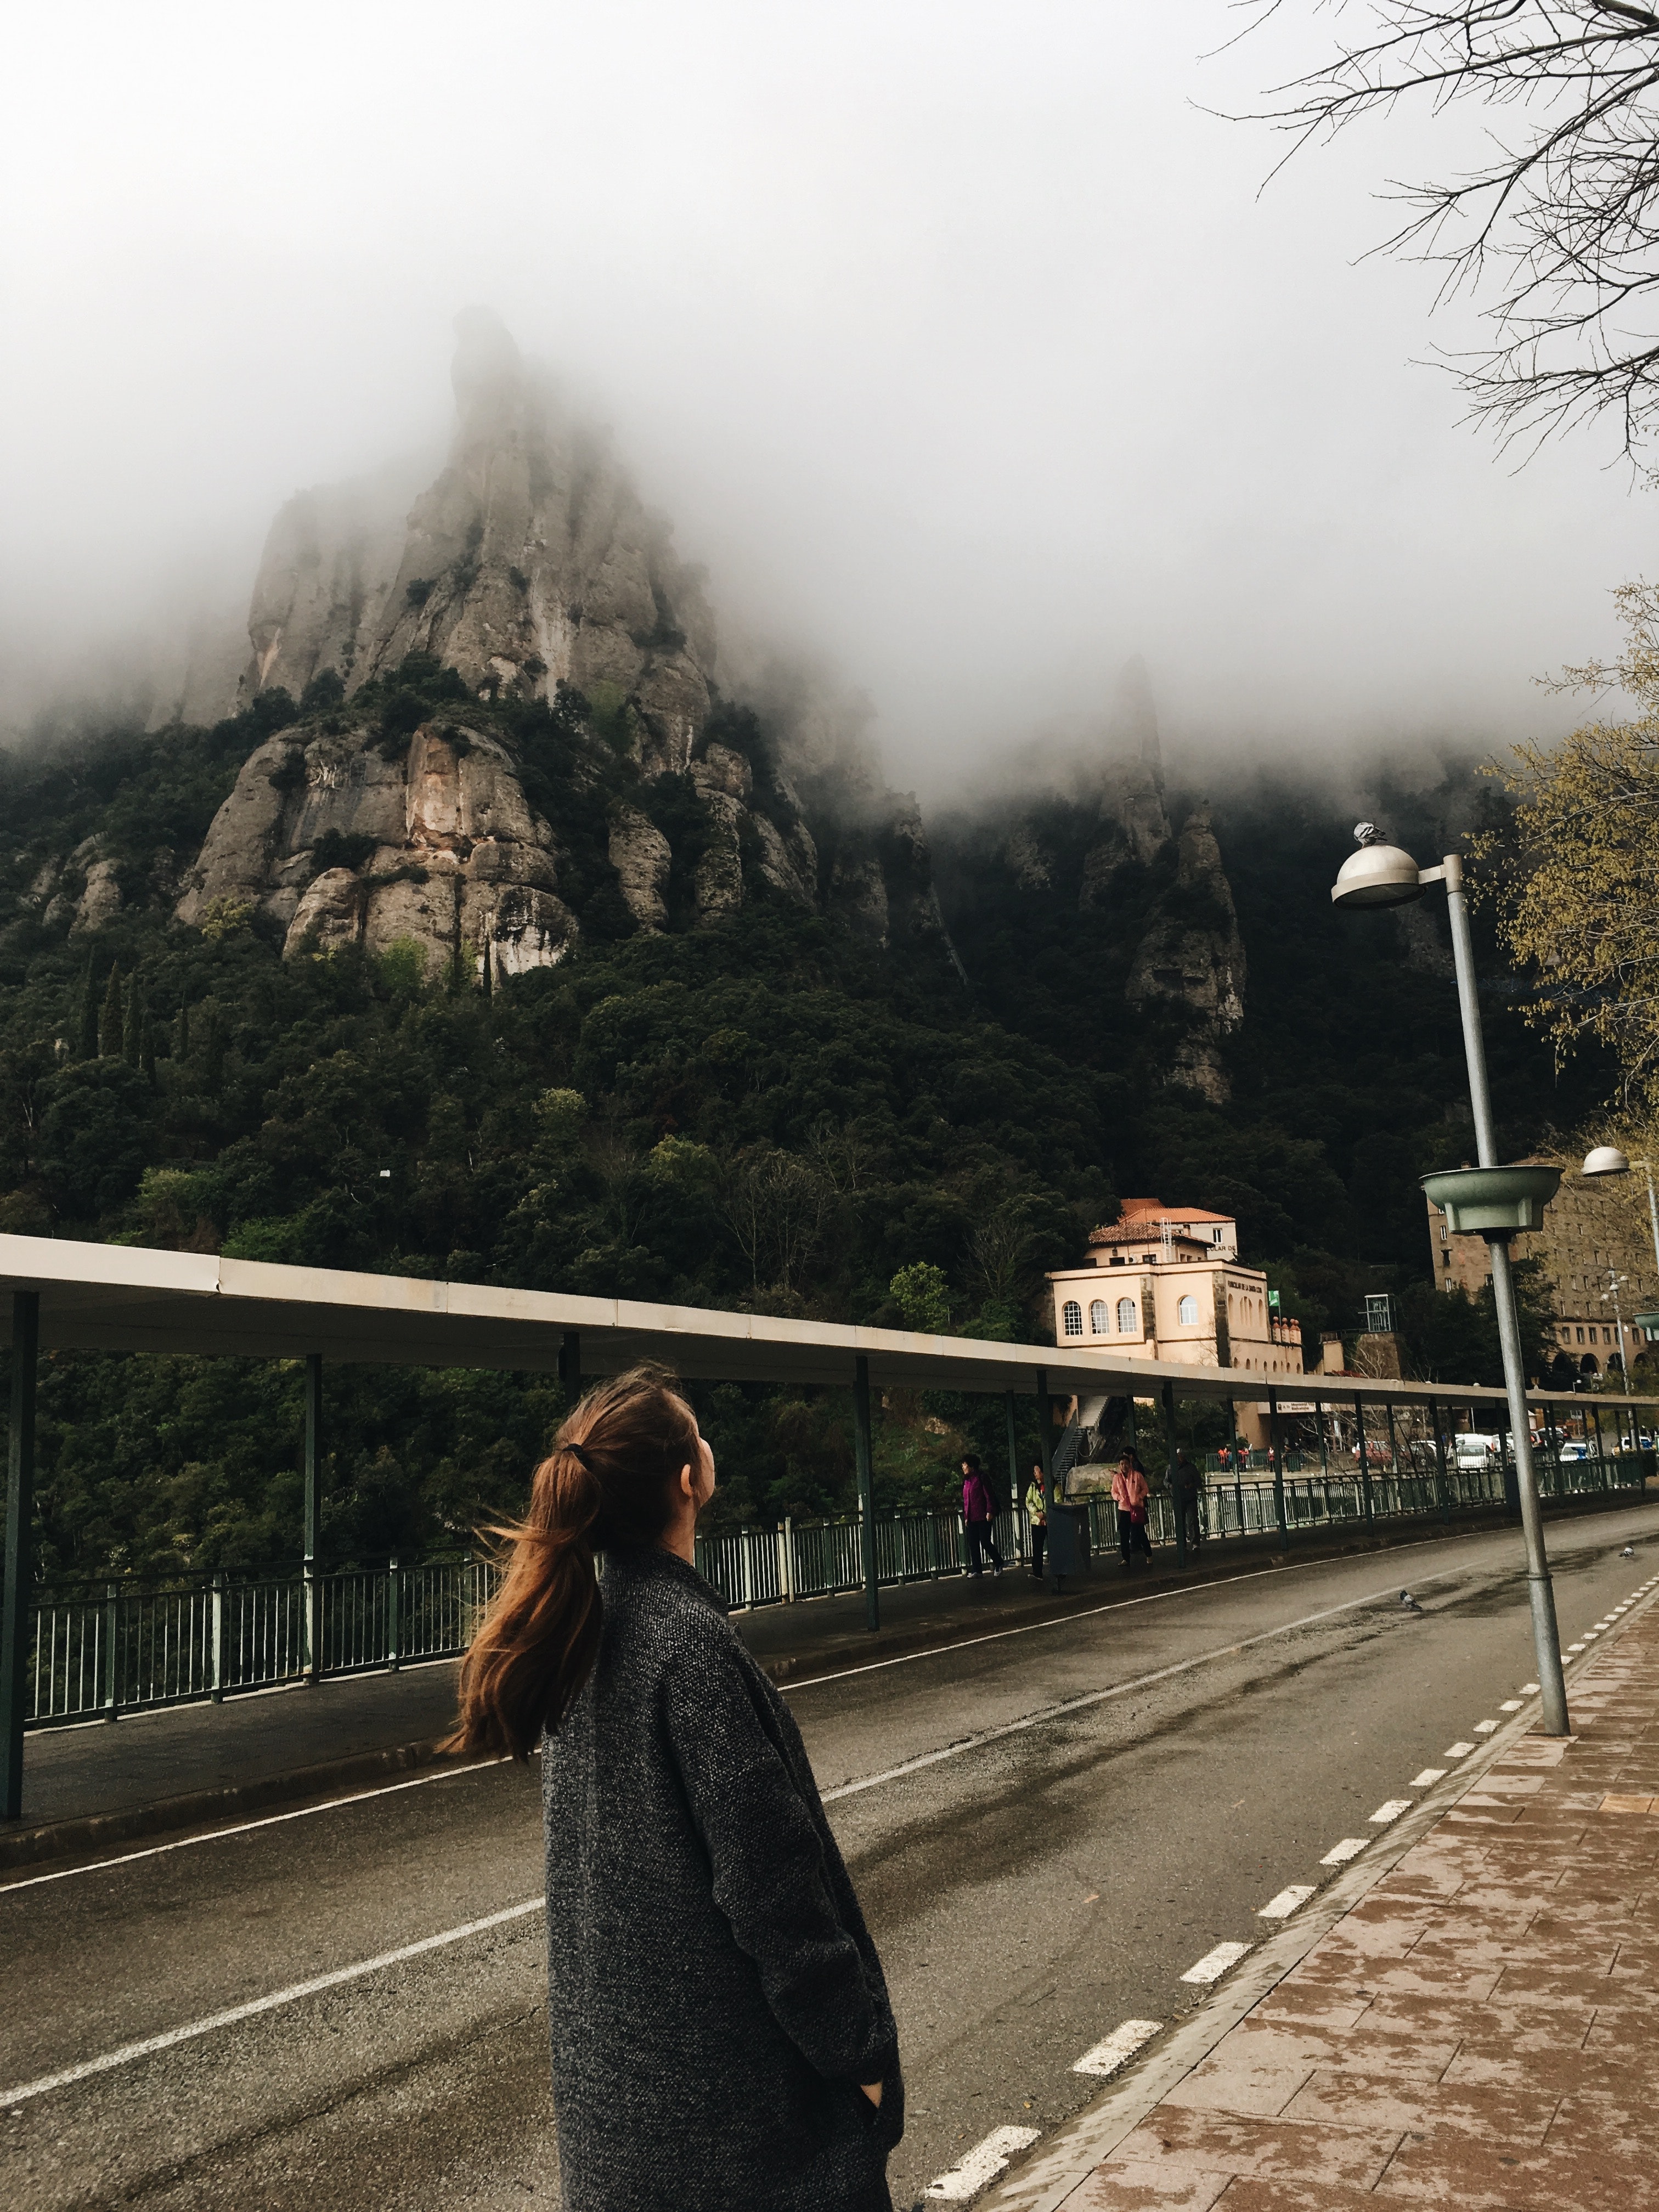
sky, atmospheric phenomenon, smoke, tree, cloud, mountain, hill station, photography, guard rail, travel, road, tourism, mist